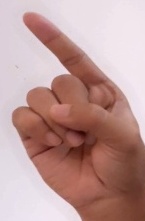
ASL sign: Z